Frank Sinatra

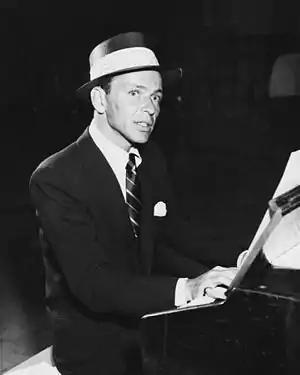
Sinatra in 1955

Sinatra featured alongside Bing Crosby and Grace Kelly in "High Society" (1956) for MGM, earning a reported $250,000 for the picture. The public rushed to the cinemas to see Sinatra and Crosby together on-screen, and it ended up earning over $13million at the box office, becoming one of the highest-grossing pictures of its year. He starred opposite Rita Hayworth and Kim Novak in George Sidney's "Pal Joey" (1957), for which Sinatra won a Golden Globe Award for Best Actor – Motion Picture Musical or Comedy. Santopietro considers the scene in which Sinatra sings "The Lady Is a Tramp" to have been the finest moment of his film career. He next portrayed comedian Joe E. Lewis in "The Joker Is Wild" (1957); the song "All the Way" won the Academy Award for Best Original Song. By 1958, Sinatra was one of the ten biggest box office draws in the United States, appearing with Dean Martin and Shirley MacLaine in Vincente Minnelli's "Some Came Running" and "Kings Go Forth" (both 1958) with Tony Curtis and Natalie Wood. "High Hopes", sung by Sinatra in the Frank Capra comedy, "A Hole in the Head" (1959), won the Academy Award for Best Original Song, and became a chart hit, lasting on the Hot 100 for 17 weeks.